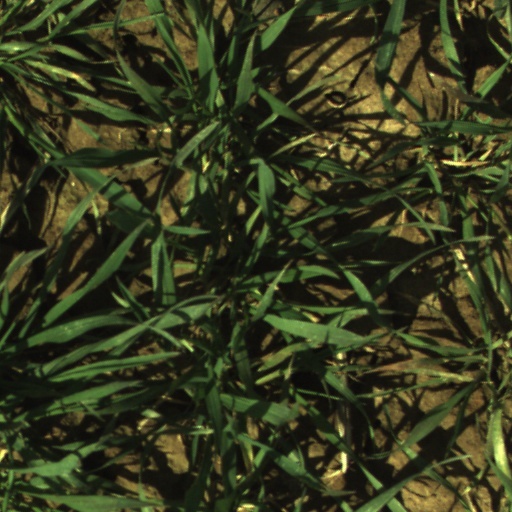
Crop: wheat